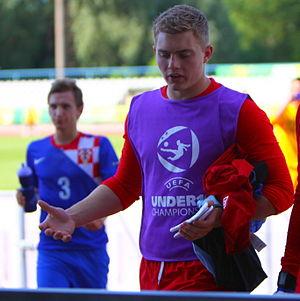
Connor Ripley, né le 13 février 1993 à Middlesbrough, est un footballeur anglais qui joue pour Preston North End, au poste de gardien.